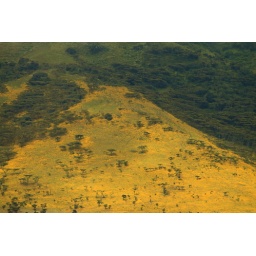
Wild flowers cover a hill in the Serengeti National Park.